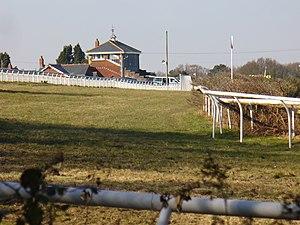
Les épreuves d’équitation aux Jeux olympiques d'été de 1948 à Londres incluent le concours complet, le saut d'obstacles et le dressage disputés à titre individuel et par équipe. L'ensemble des épreuves se sont déroulées du 9 au 14 août 1948. Lors de cette édition, 17 nations ont participé aux épreuves équestres des jeux et ont été représentées par 108 athlètes. La France et le Mexique totalisent le plus grand nombre de médailles, soit quatre, dont deux en or.